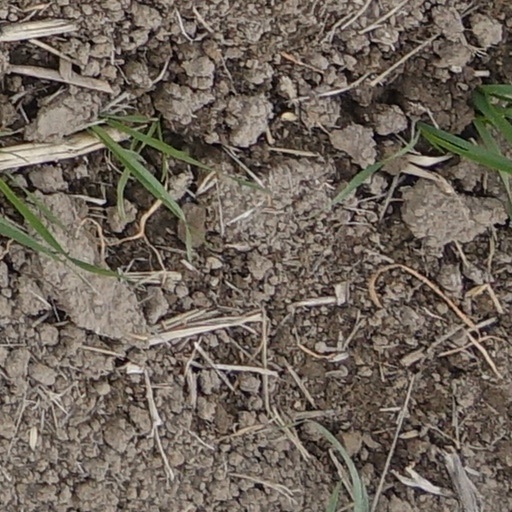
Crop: wheat